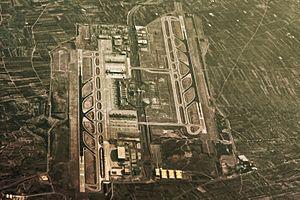
Spata-Artémis est un dème situé dans le district régional de l'Attique de l'Est dans la périphérie de l'Attique en Grèce. La municipalité de Spata-Artémis a été créée en 2011 par la fusion des dèmes de Spáta et d'Artémida, devenus des districts municipaux.